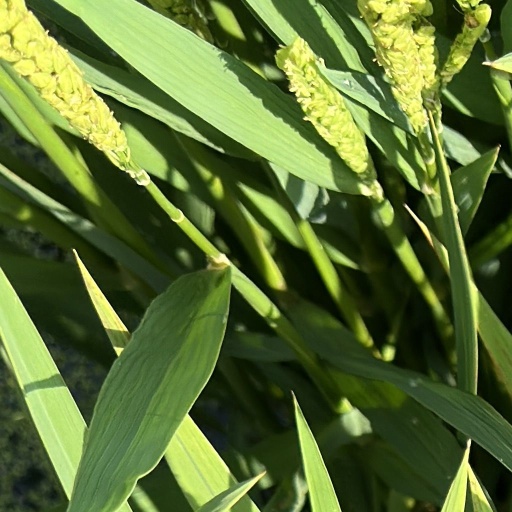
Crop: rice